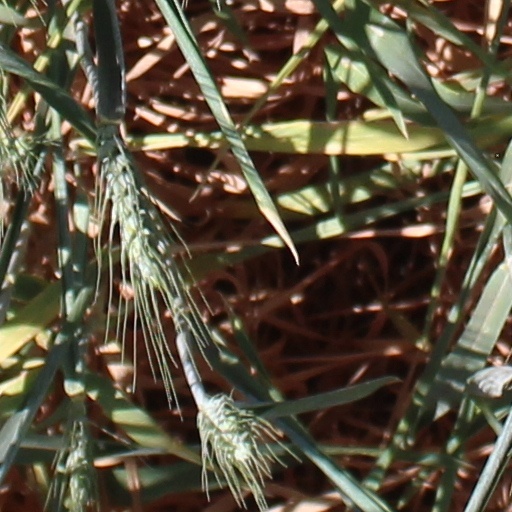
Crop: wheat